Colonial architecture

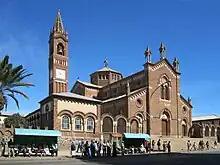
The Church of Our Lady of the Rosary in Asmara, Eritrea (1923)

French colonial architecture is most visible in North America and Indochina.